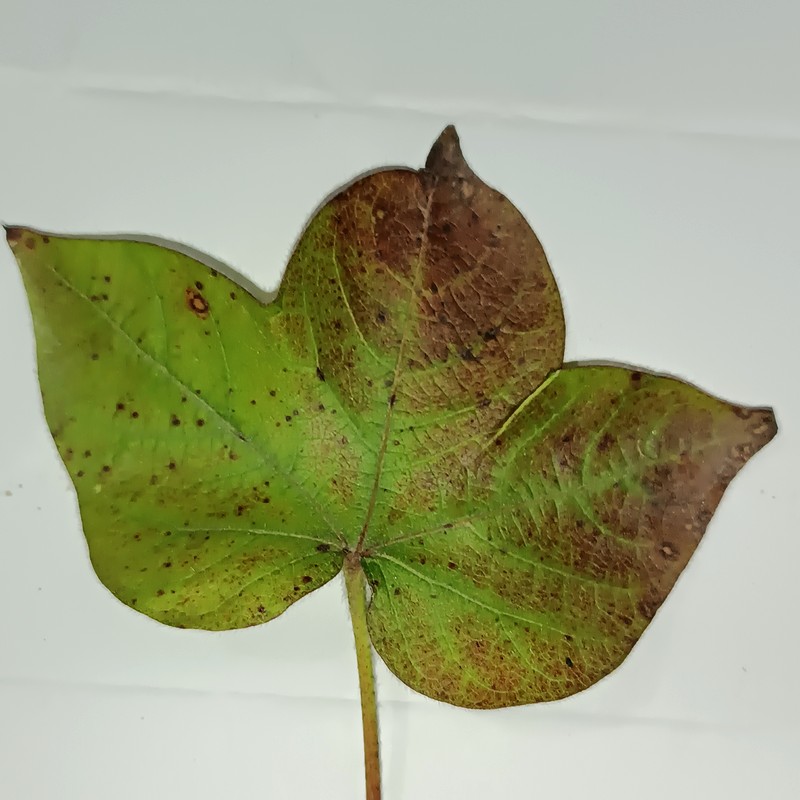
Label: Leaf Redding